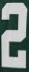
Number: 2